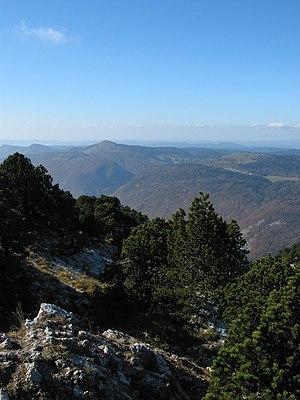
Le crêt de la Neige est, avec une altitude de 1 720 mètres, le plus haut sommet du massif du Jura, dans l'Ain, en France. C'est un sommet de l'anticlinal des monts Jura.